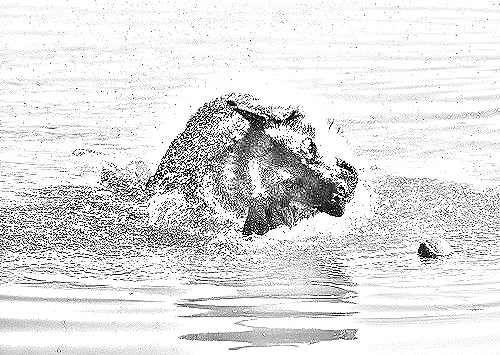
Portrait style: Sketch Portrait